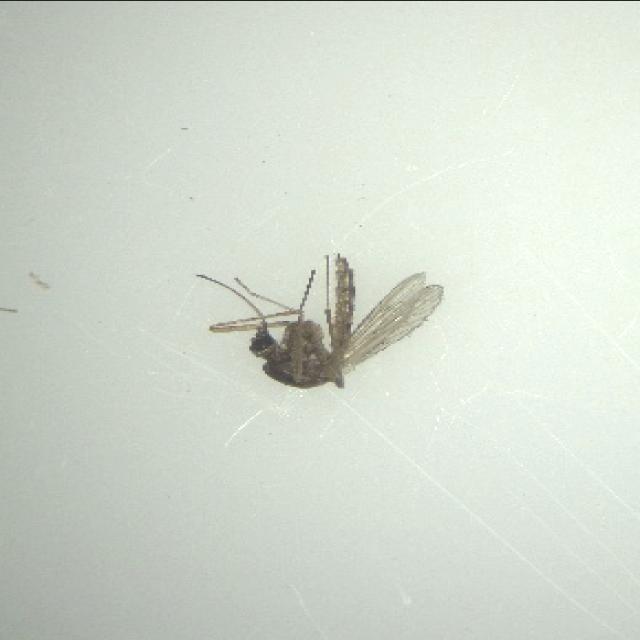
Species: aedes_vexans